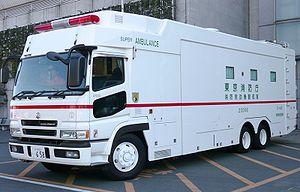
Un camion est un véhicule automobile destiné au transport routier de marchandises. Anciennement, cela a été un véhicule à bras tiré par des hommes ou des bêtes.